Who Killed Dr Bogle and Mrs Chandler?

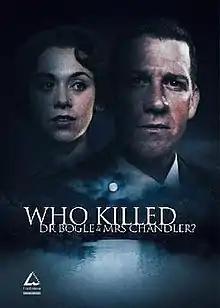
Promotional poster

Who Killed Dr Bogle and Mrs Chandler? is an Australian documentary film about the mysterious deaths of Dr Gilbert Bogle and Mrs Margaret Chandler in Sydney, Australia in 1963. Although it was assumed the couple were murdered, police investigators could find or produce no evidence that it was actually murder. The documentary, directed and written by Australian documentary film maker Peter Butt, presents unique evidence to suggest the couple died from hydrogen sulphide poisoning emanating from a river.